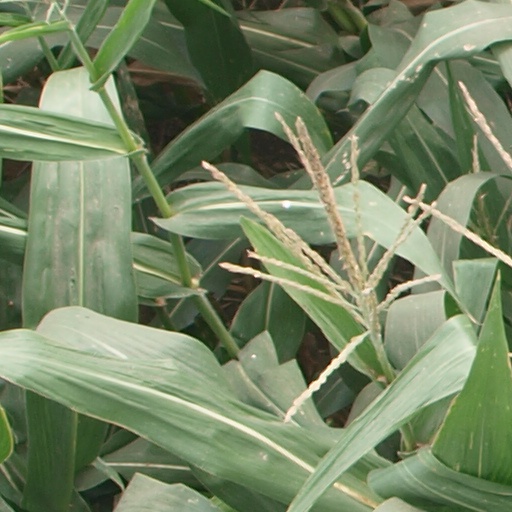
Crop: maize; corn